Stuart Bannigan

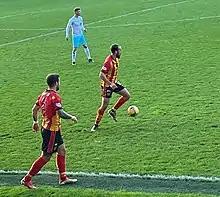
Bannigan playing for Partick Thistle in 2021.

Bannigan is known for his flicks, passing, creative instinct and leadership. He has been described as a tough and tenacious player who is a consistently strong midfielder. He has struggled with a knee injury, being sidelined for the second half of the 2015–16 season, all of 2016–17 and most of 2017–18 before making a gradual return in late 2018.